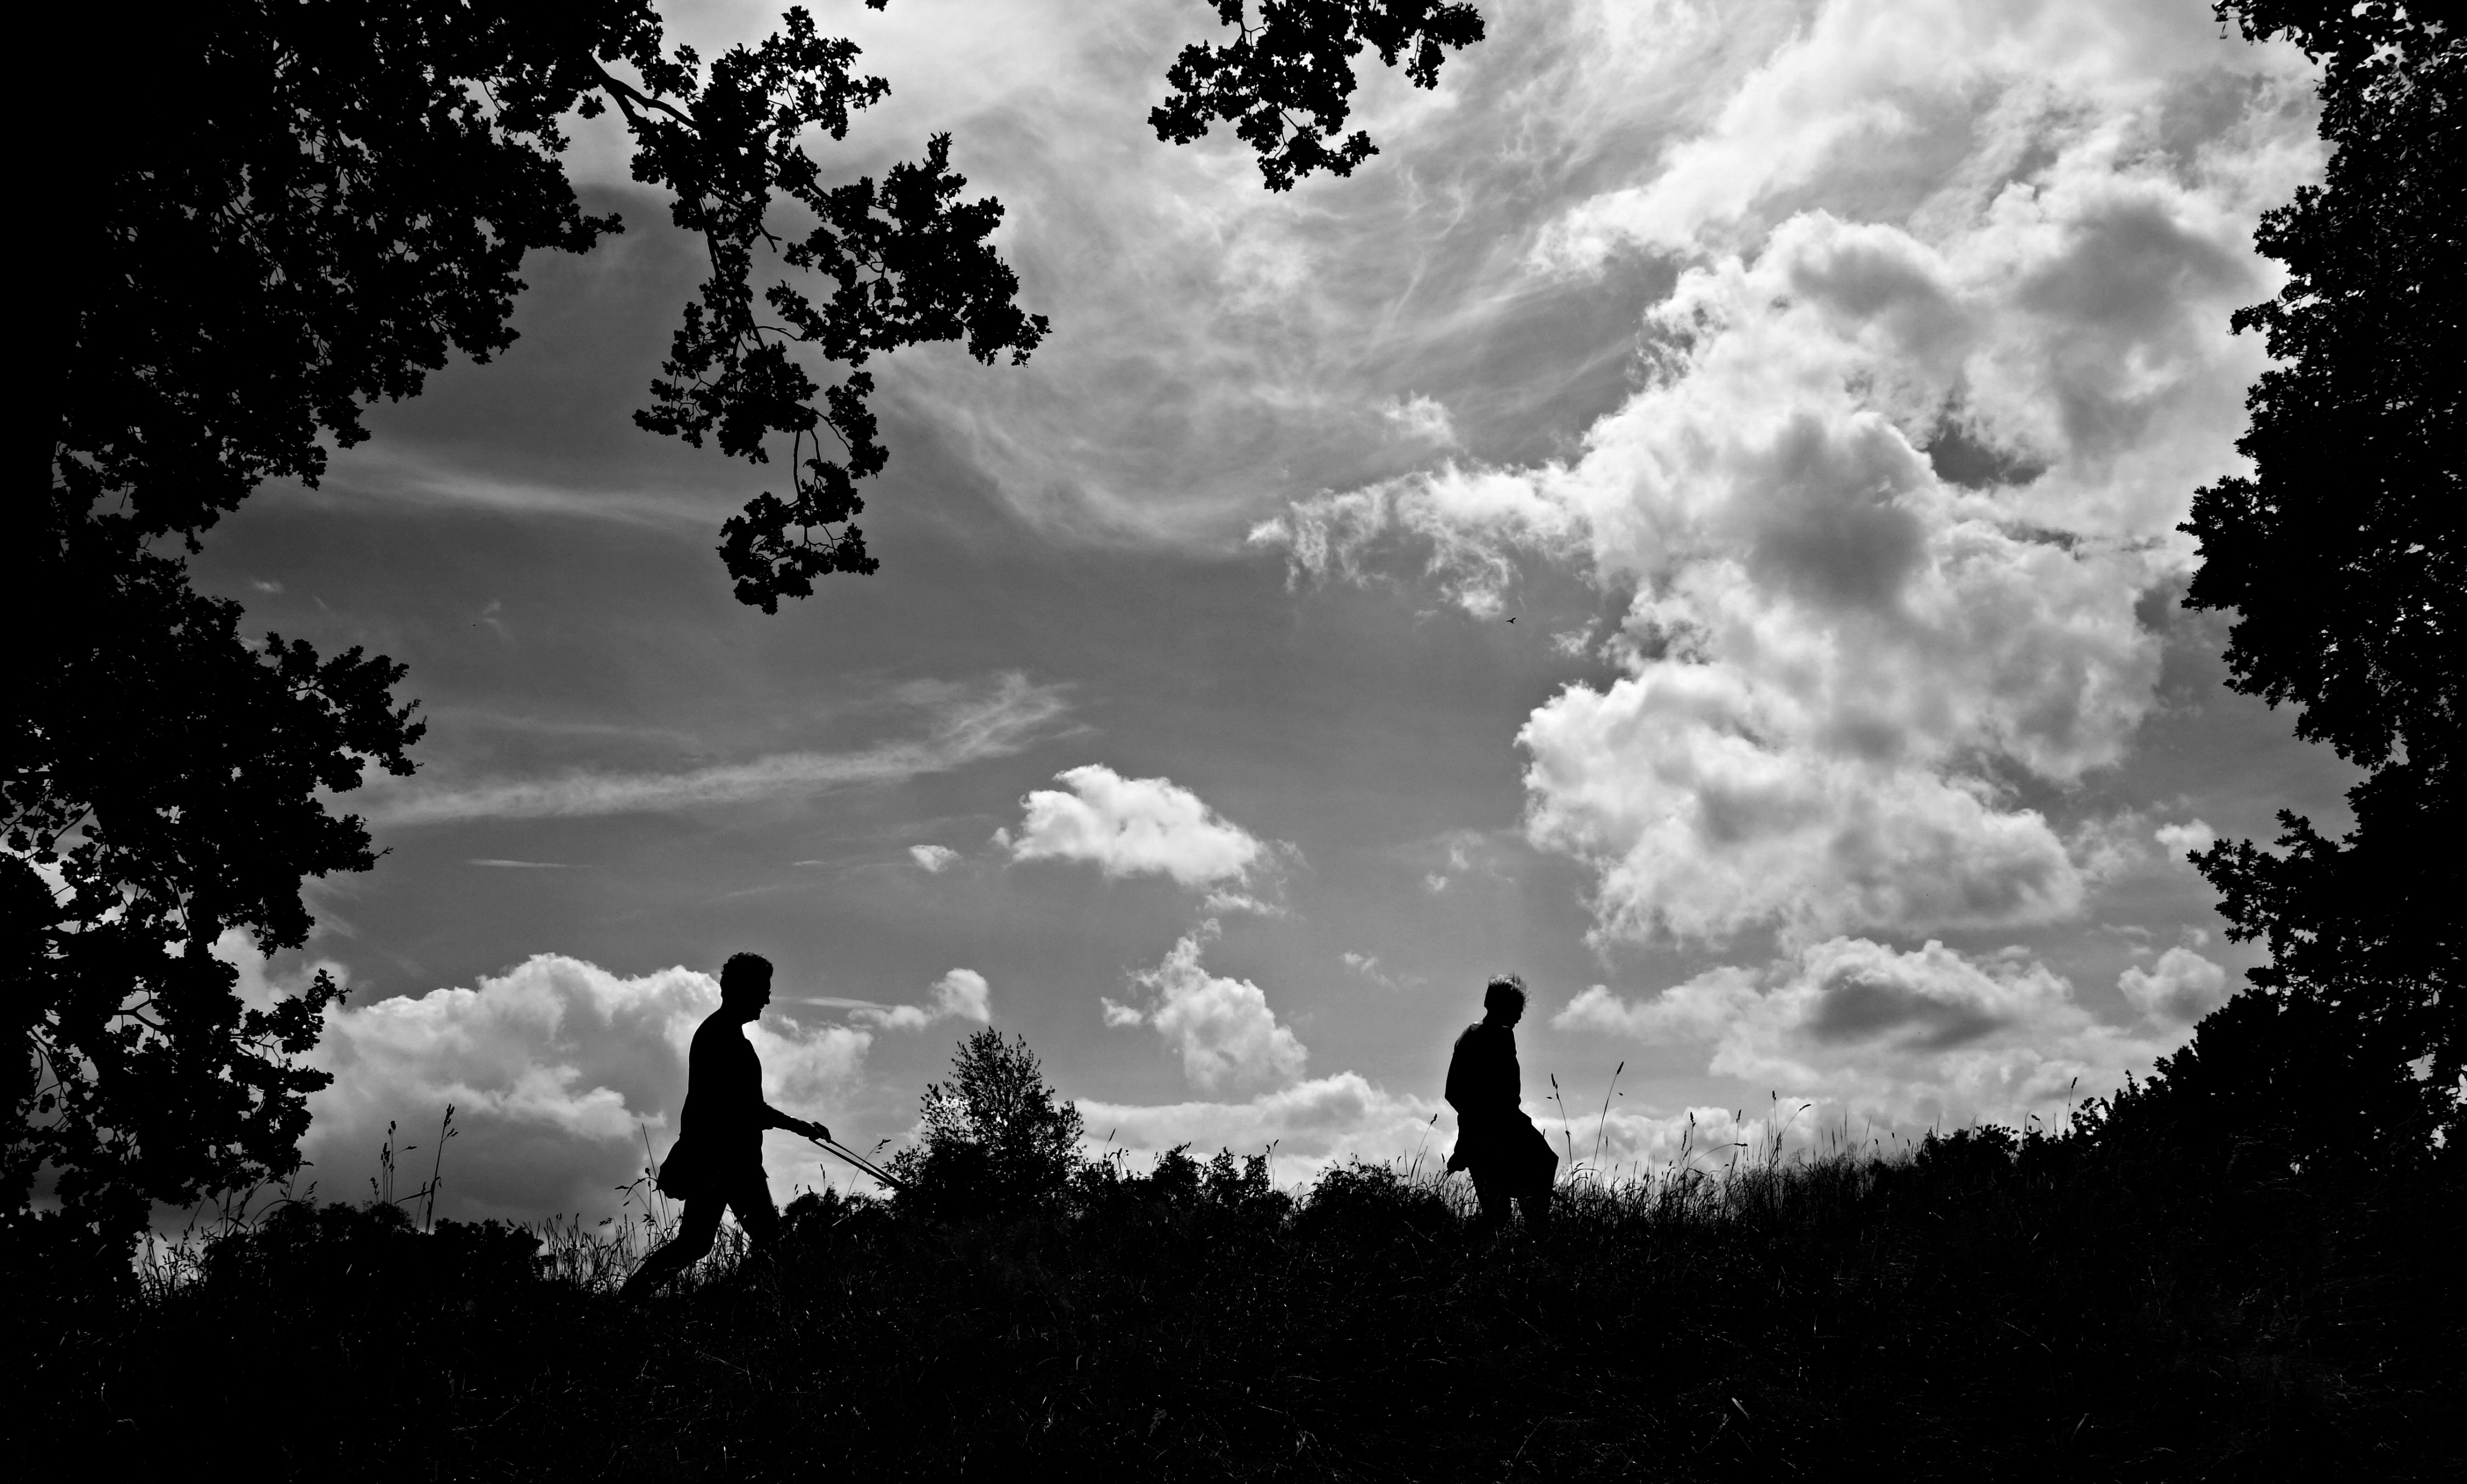
tree, nature, silhouette, cloud, black and white, sky, photography, sunlight, atmosphere, darkness, black, monochrome, trees, clouds, backlighting, embankment, people silhouettes, meteorological phenomenon, gothic bw, black and white photography, monochrome photography